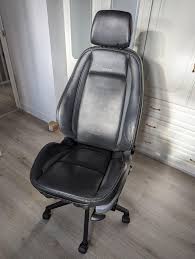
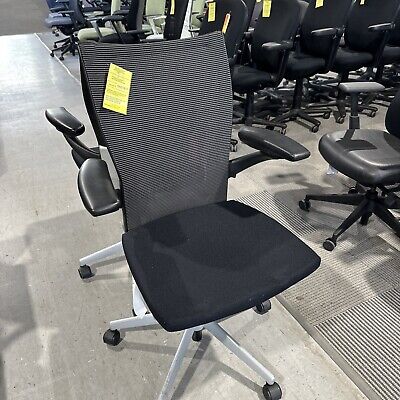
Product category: items_chair
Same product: no